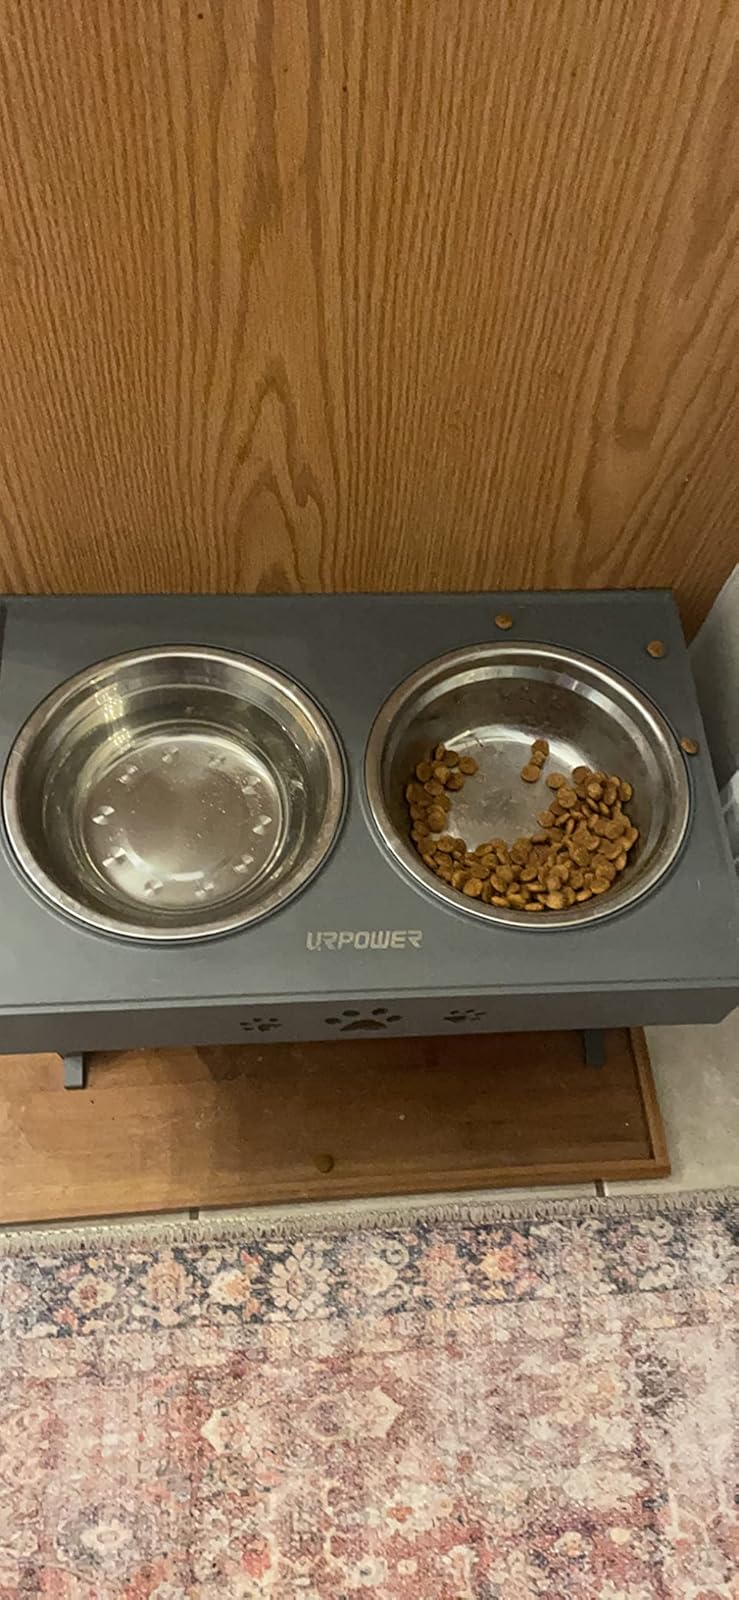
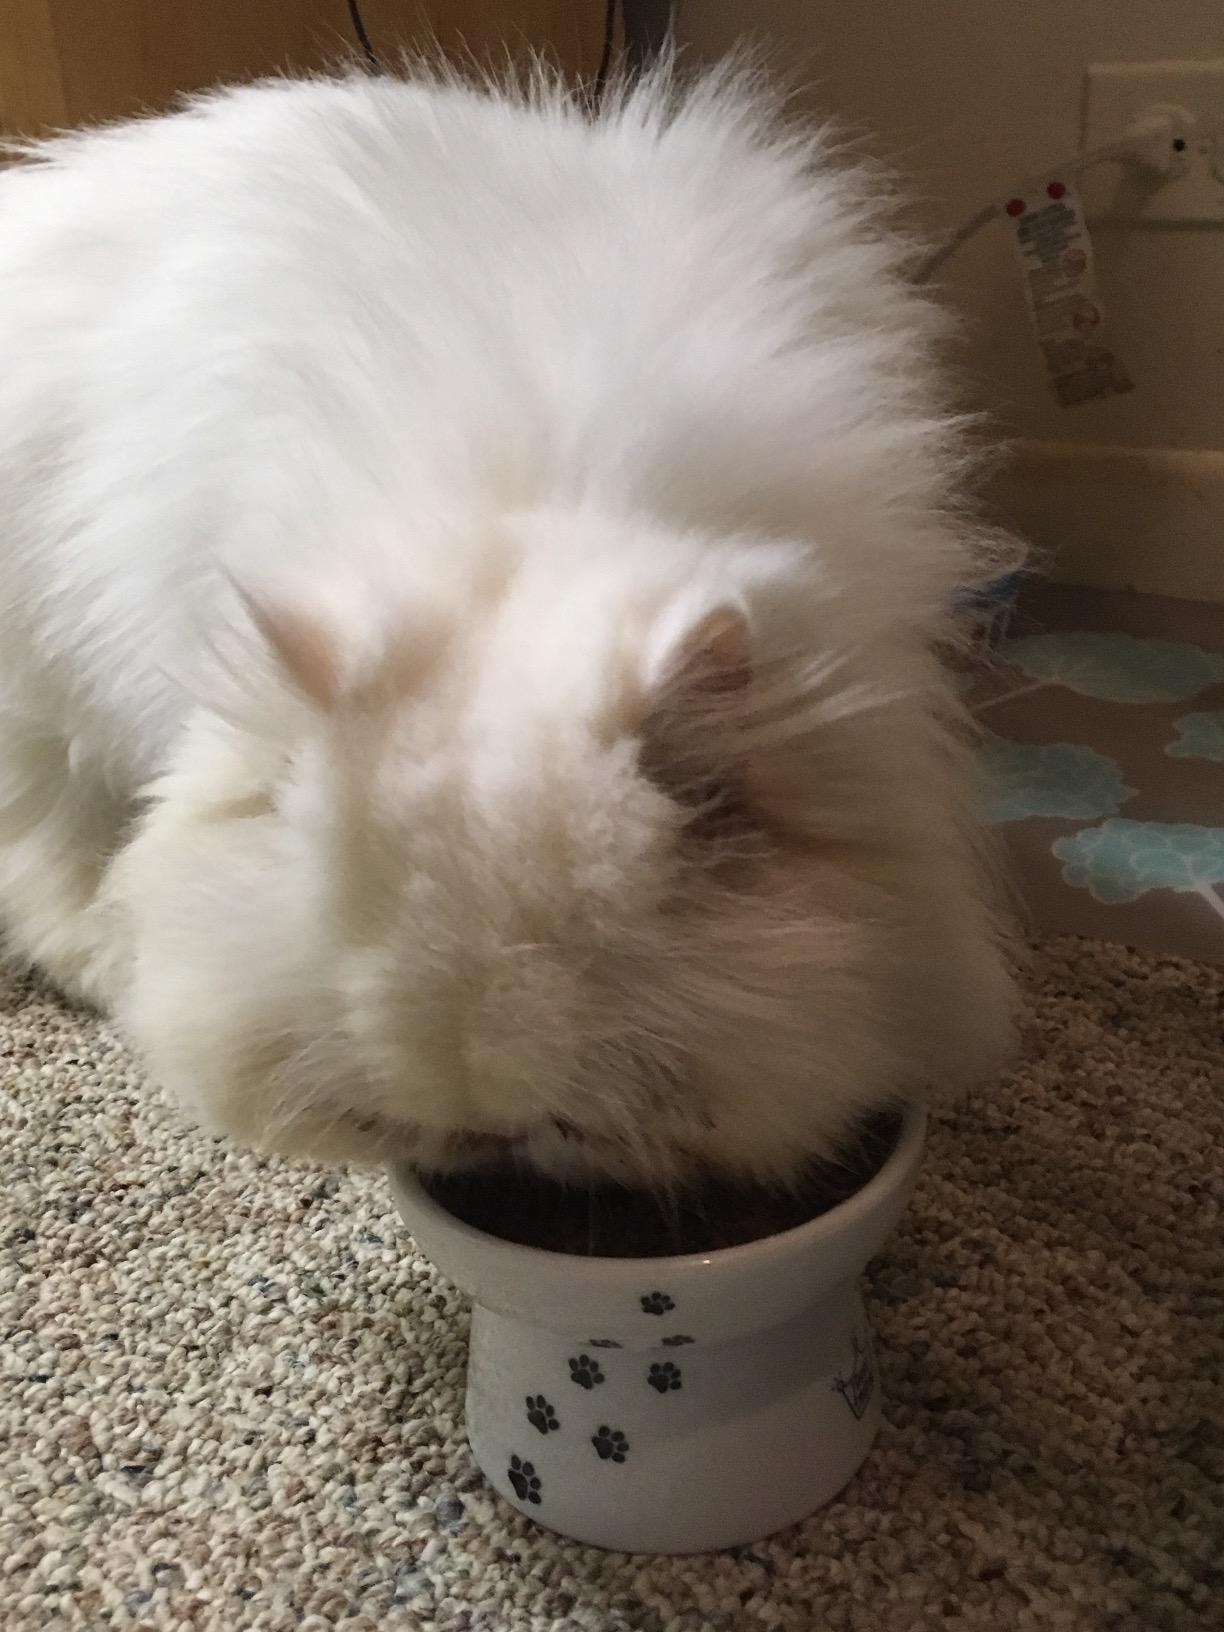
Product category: items_bowl
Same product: no